Dagmar Berghoff

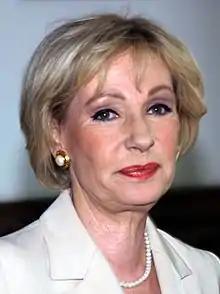
Berghoff

Dagmar Berghoff (born 25 January 1943) is a German radio and television presenter. Originally an actress, she became known as a reader of the evening news for ARD.